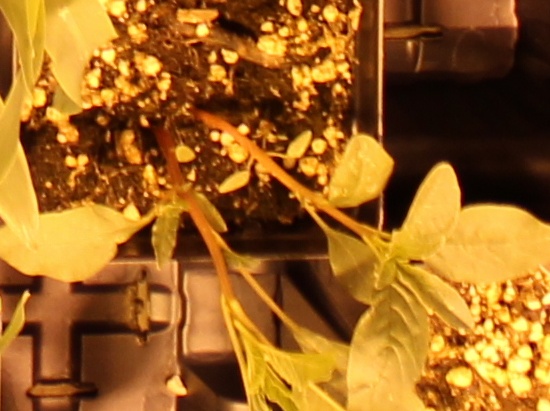
Label: Waterhemp